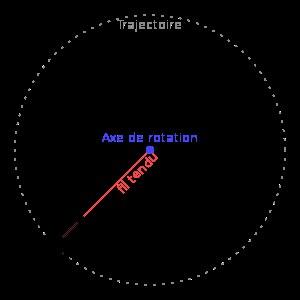
Le terme force centripète désigne une force permettant de maintenir un objet dans une trajectoire incurvée, généralement une conique. En effet, tout objet décrivant une trajectoire de ce type possède en coordonnées cylindriques une accélération radiale non nulle, appelée accélération centripète, qui est dirigée vers le centre de courbure. D'un point de vue dynamique, le principe fondamental de la dynamique indique alors la présence d'une force radiale dirigée elle aussi vers le centre de courbure.